Smoking in Japan

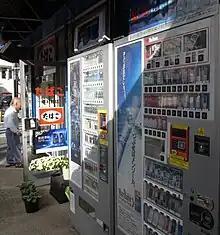
Cigarette vending machines in 2014

Cigarettes can be bought in tobacco stores and at vending machines, and public ashtrays dot sidewalks and train platforms. The number of cigarette vending machines in Japan was estimated at 500,000 in 2002.